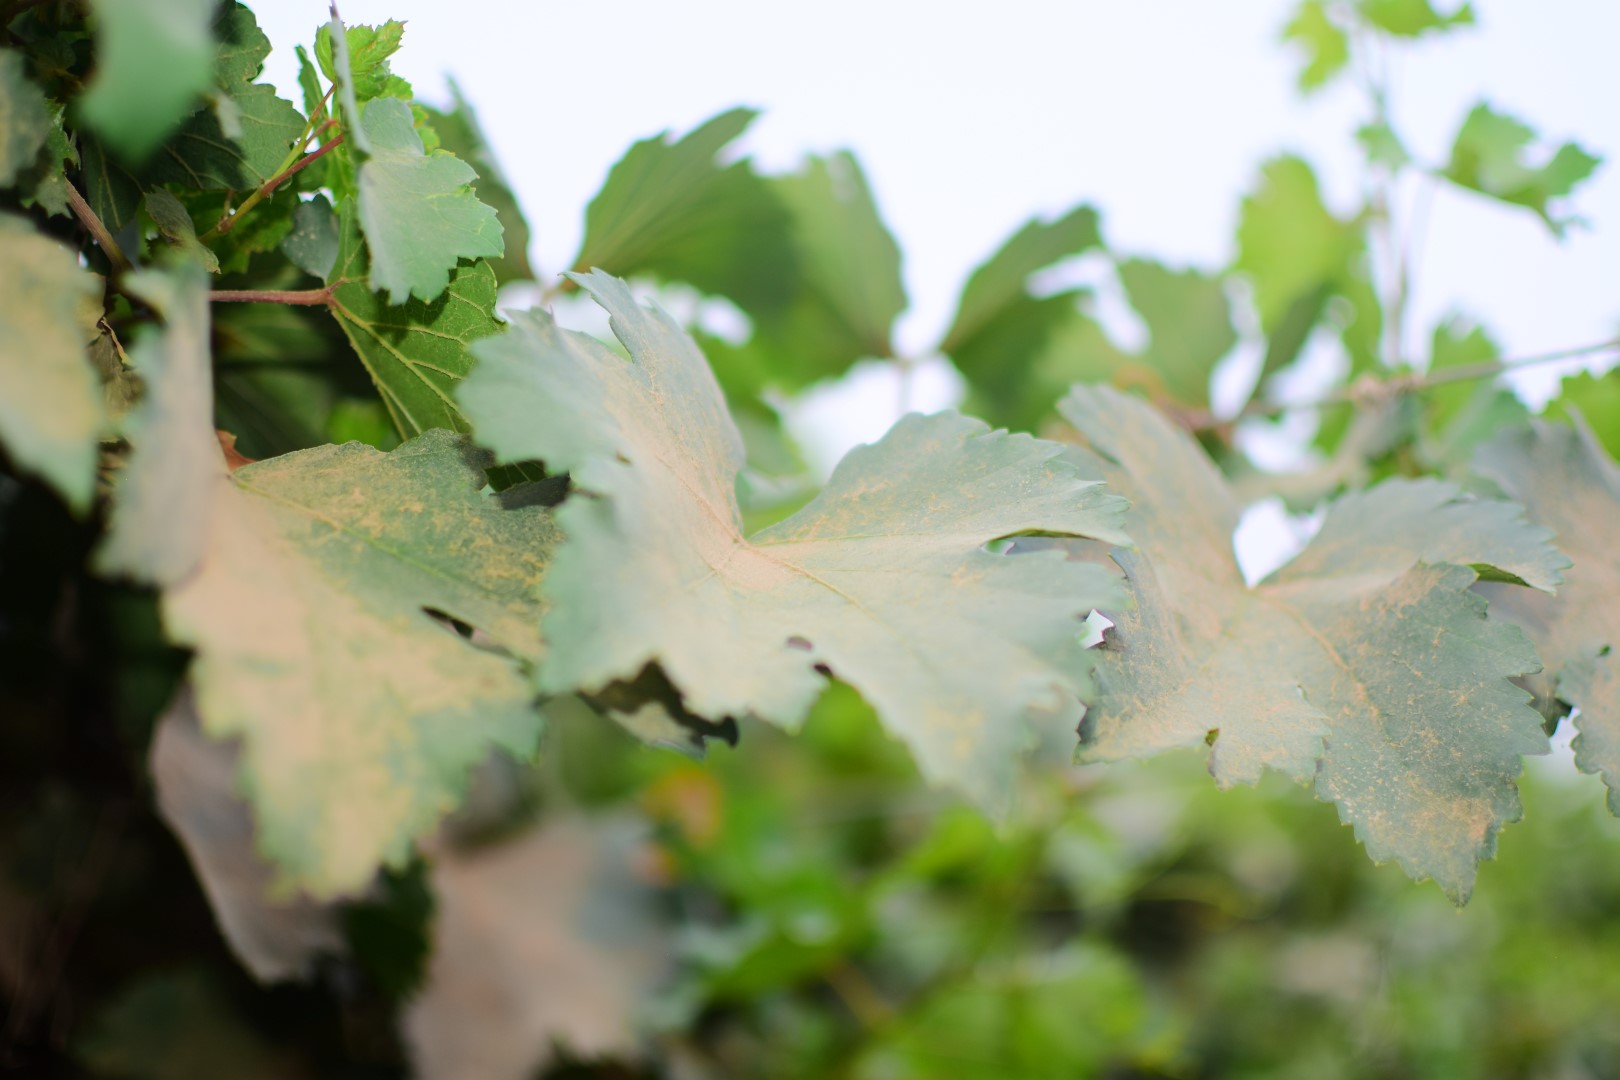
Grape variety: Kamali